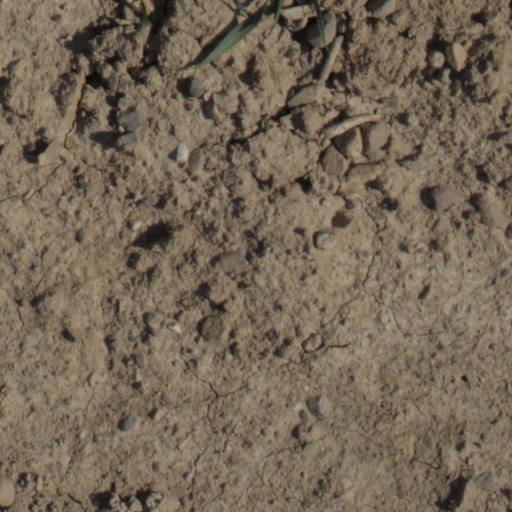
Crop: wheat